The Concert for Bangladesh

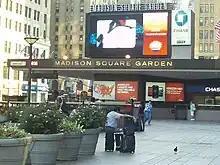
The Madison Square Garden marquee, pictured in 2011

On Tuesday, 27 July, Harrison and Shankar, accompanied by a pipe-smoking Allen Klein, held a press conference to promote the two shows; notoriously performance-shy, Harrison said "Just thinking about it makes me shake." The "Bangla Desh" charity single was issued in America on 28 July, with a UK release following two days later. Ringo Starr arrived on the Thursday, and by Friday, 30 July, Russell was in town, interrupting his US tour. Russell's band members Claudia Lennear and Don Preston were added to Don Nix's choir of backing singers; Preston would switch to lead guitar for Russell's solo spot during the shows, just as bassist Carl Radle would replace Voormann temporarily. By this point, Clapton's participation was gravely in doubt, and Harrison had drafted in Jesse Ed Davis as a probable replacement. The ex-Taj Mahal guitarist received last-minute coaching from Voormann, who was more than familiar with Harrison's songs, as well as those by Billy Preston and Starr.Klaus Voormann interview, in "" DVD, 2011 (directed by Martin Scorsese; produced by Olivia Harrison, Nigel Sinclair & Martin Scorsese).